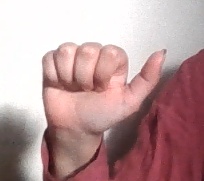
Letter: dhad